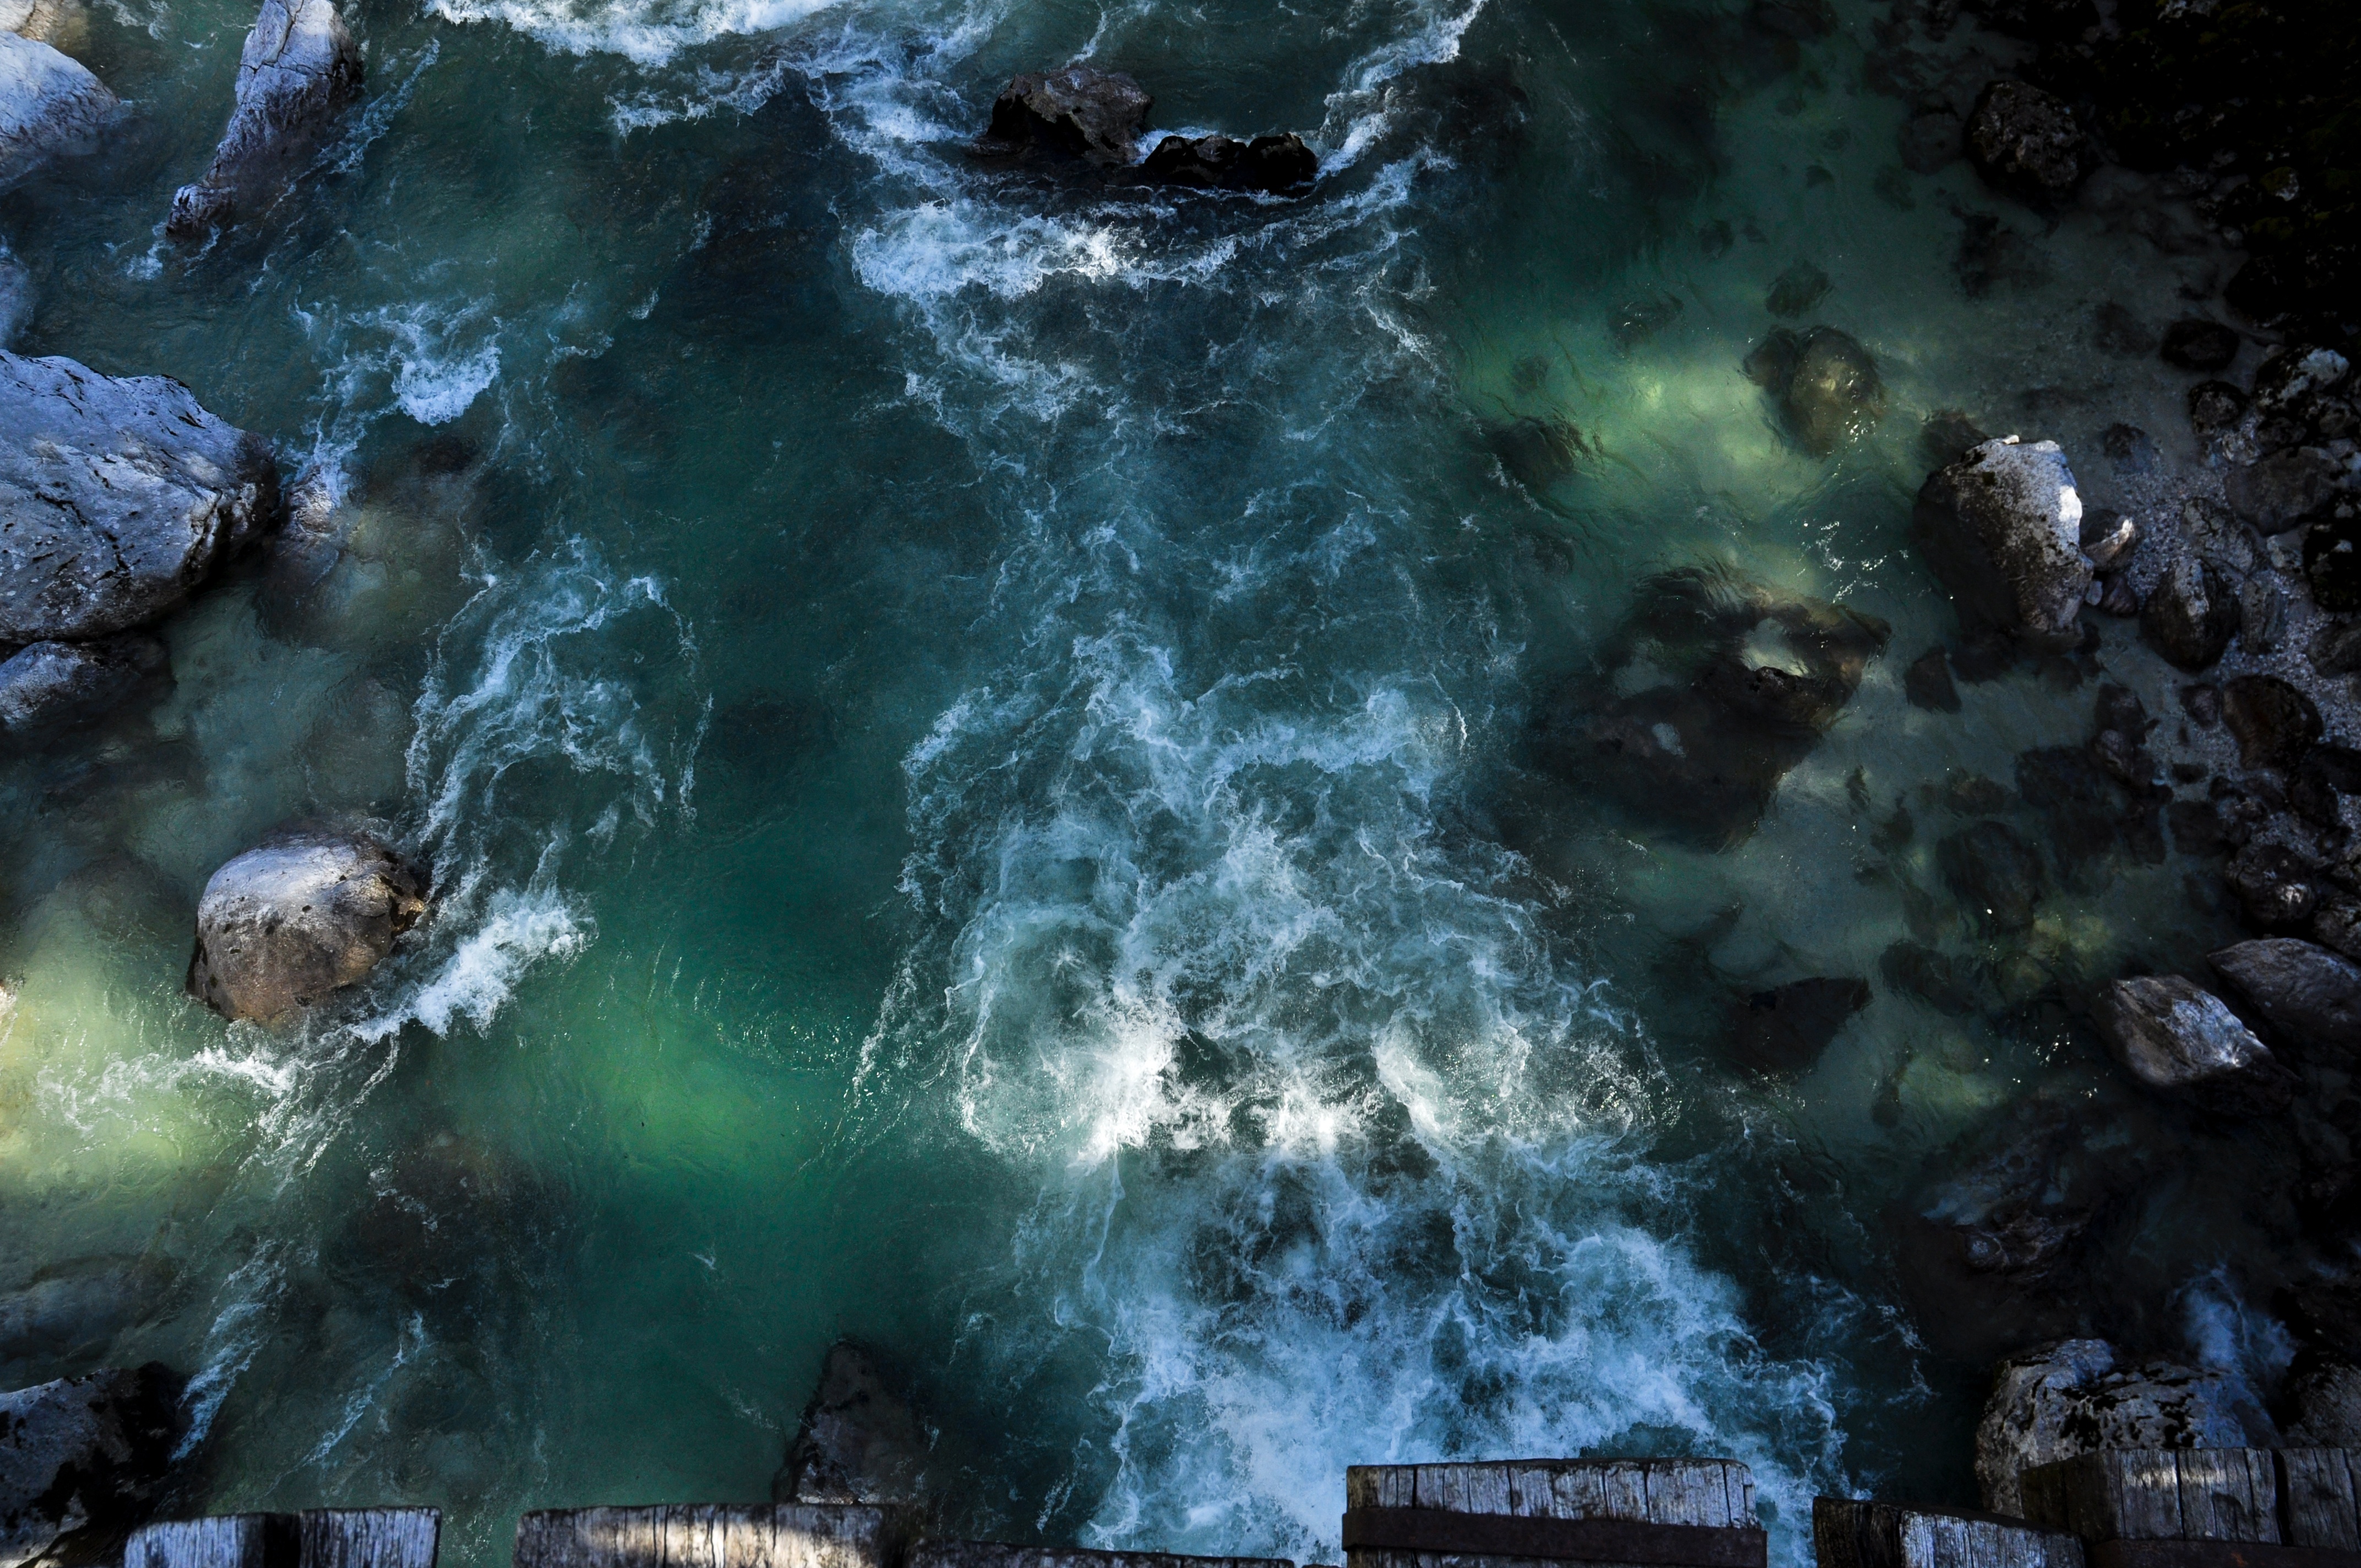
sea, water, rock, bridge, river, underwater, stream, rapid, wafe, water feature, screenshot